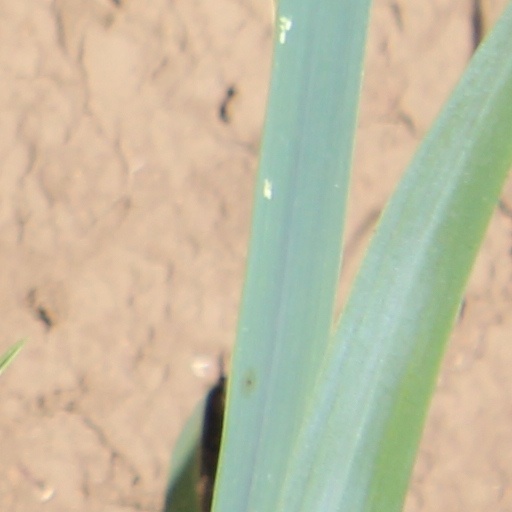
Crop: wheat